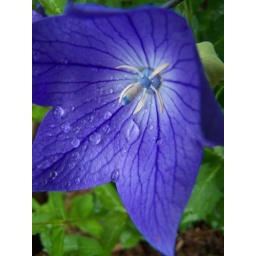
Drops of water on a ballon flower taken in my garden, Brookline, Massachusetts.